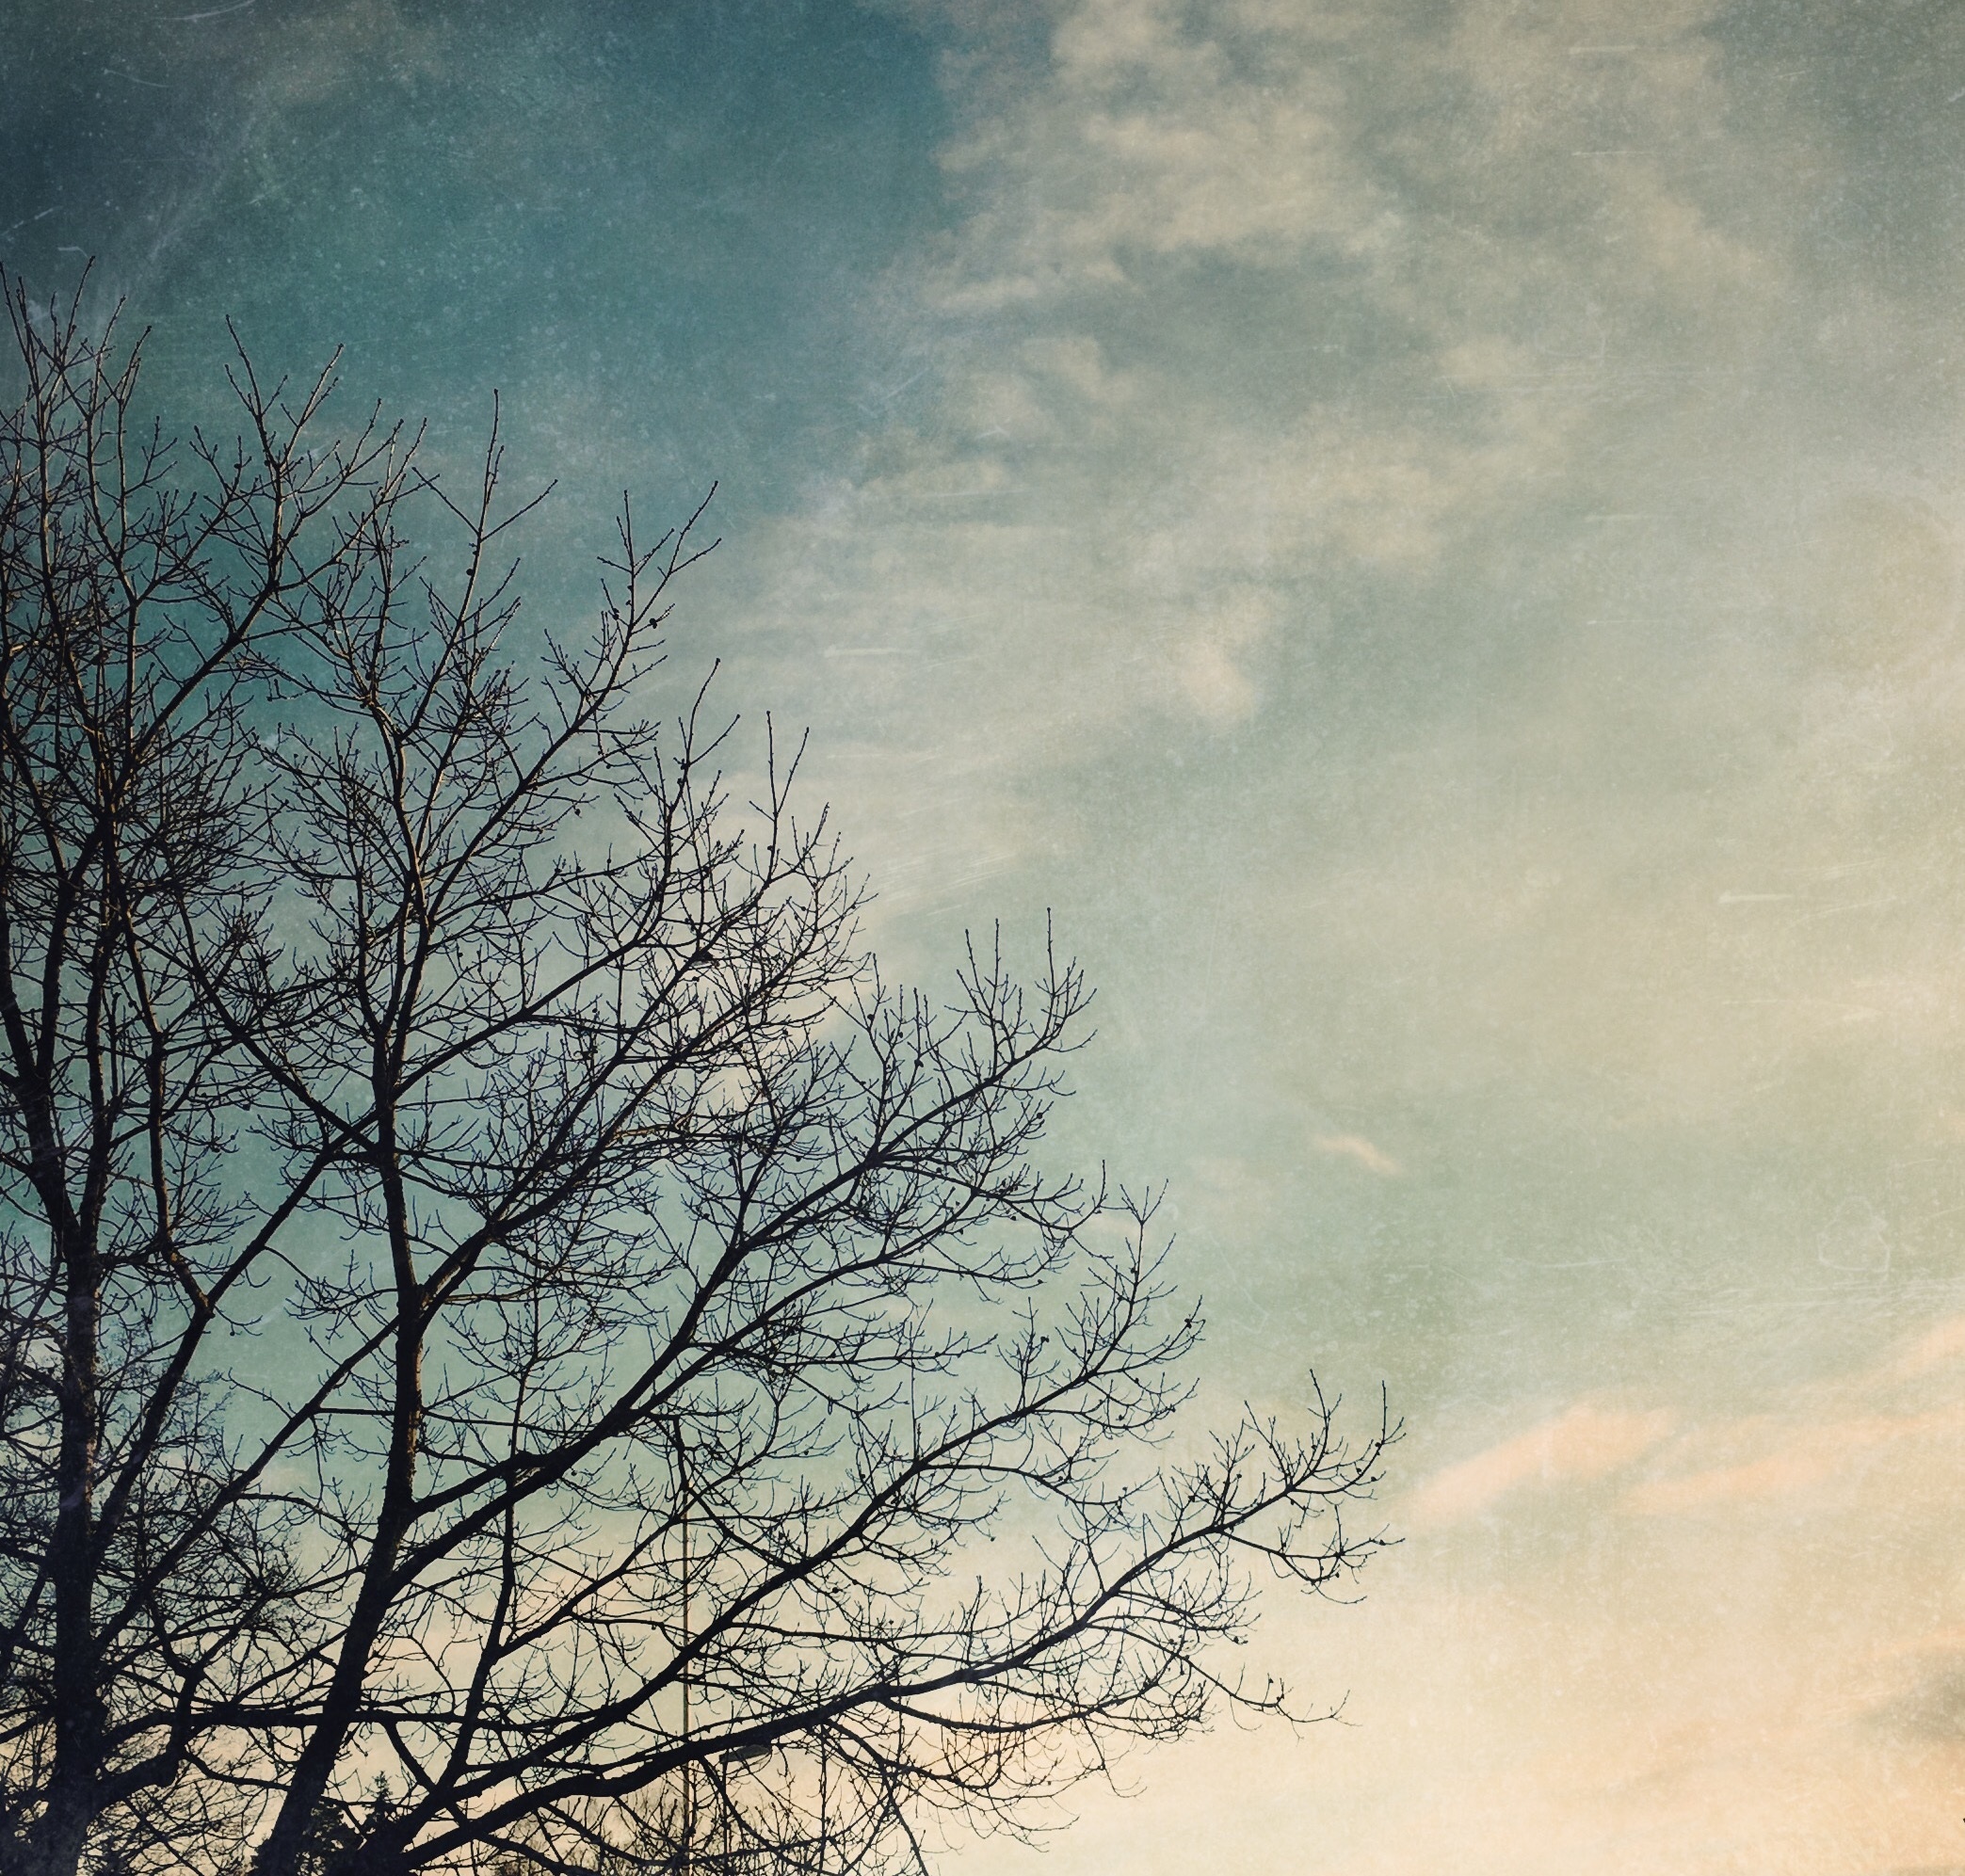
tree, nature, branch, cloud, sky, sunset, mist, sunlight, morning, dawn, atmosphere, dusk, evening, reflection, meteorological phenomenon, atmospheric phenomenon, atmosphere of earth, woody plant